Cliff Hall (comedian)

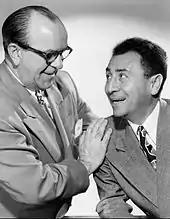
For radio, Jack Pearl (right) and Cliff Hall (left) played the Baron and his disbelieving foil Charlie, respectively.

Cliff Hall (October 4, 1894 – October 7, 1972) was an American stage and radio comedian, best known for being a straight man to Jack Pearl's Baron Munchausen character.